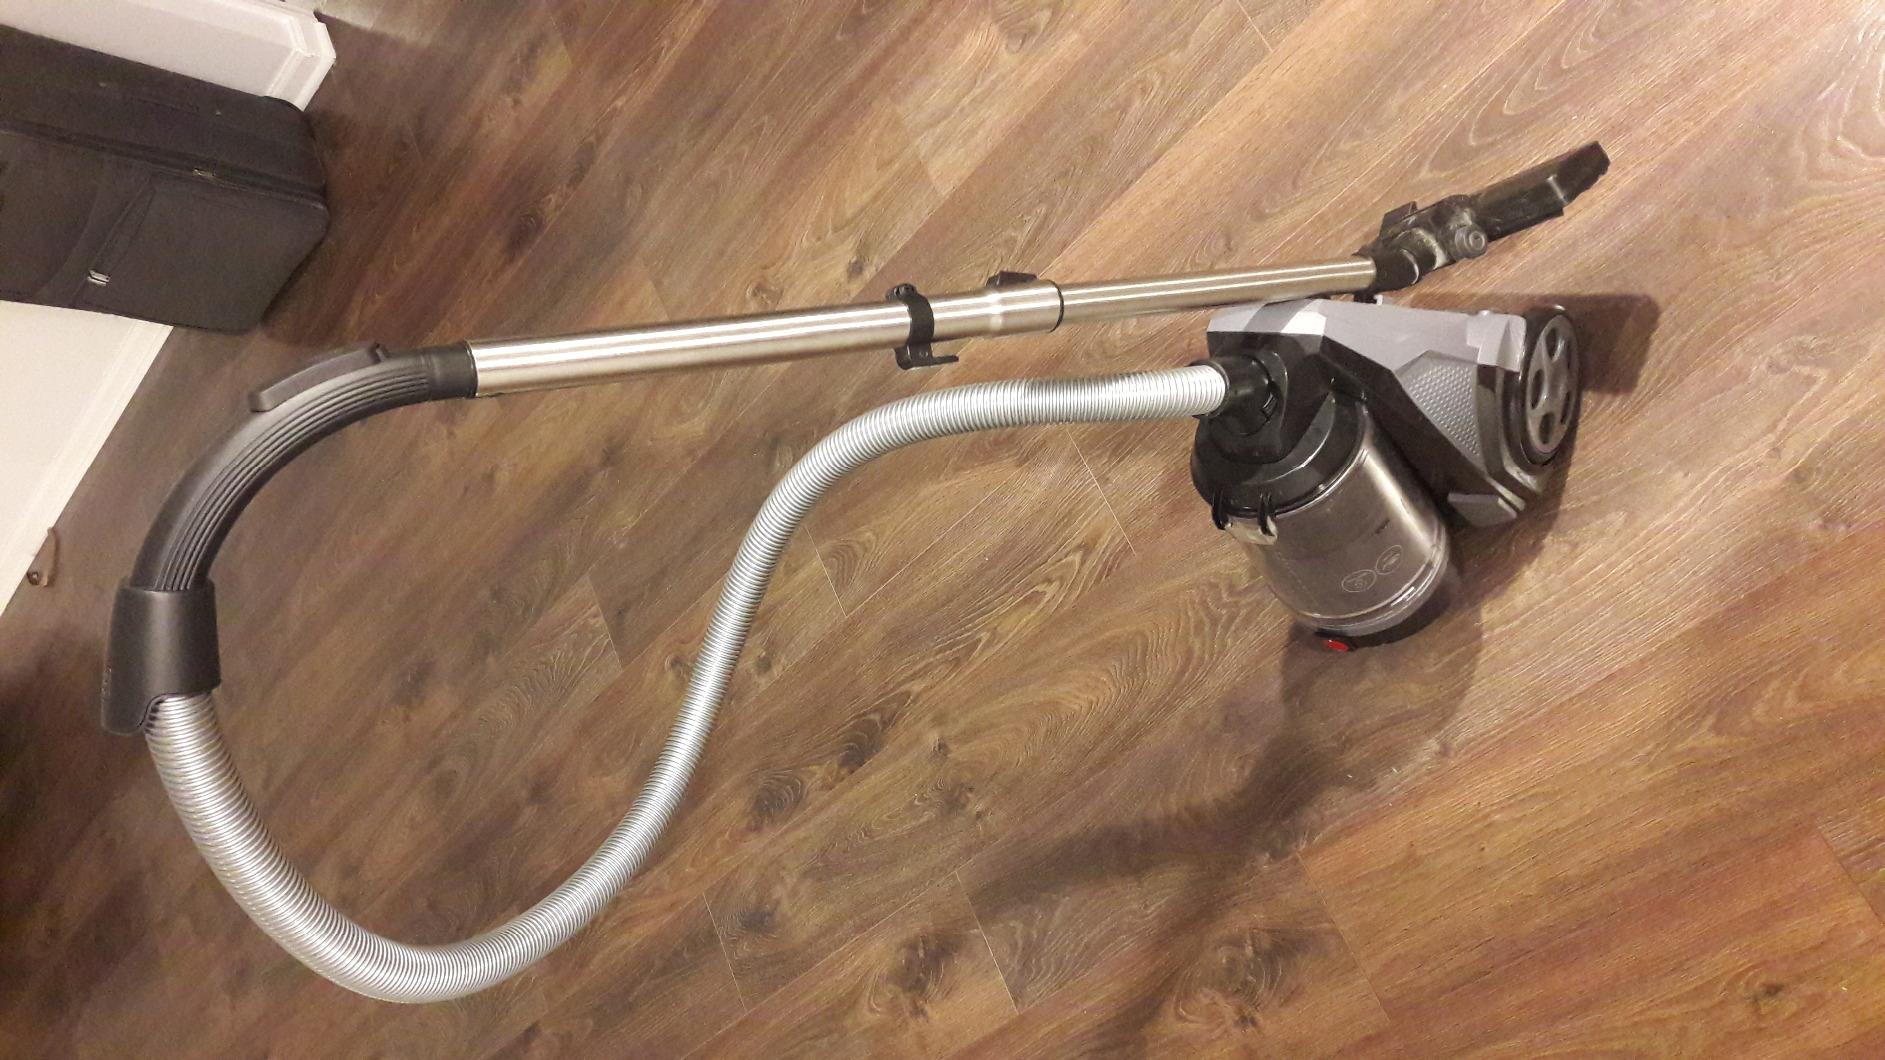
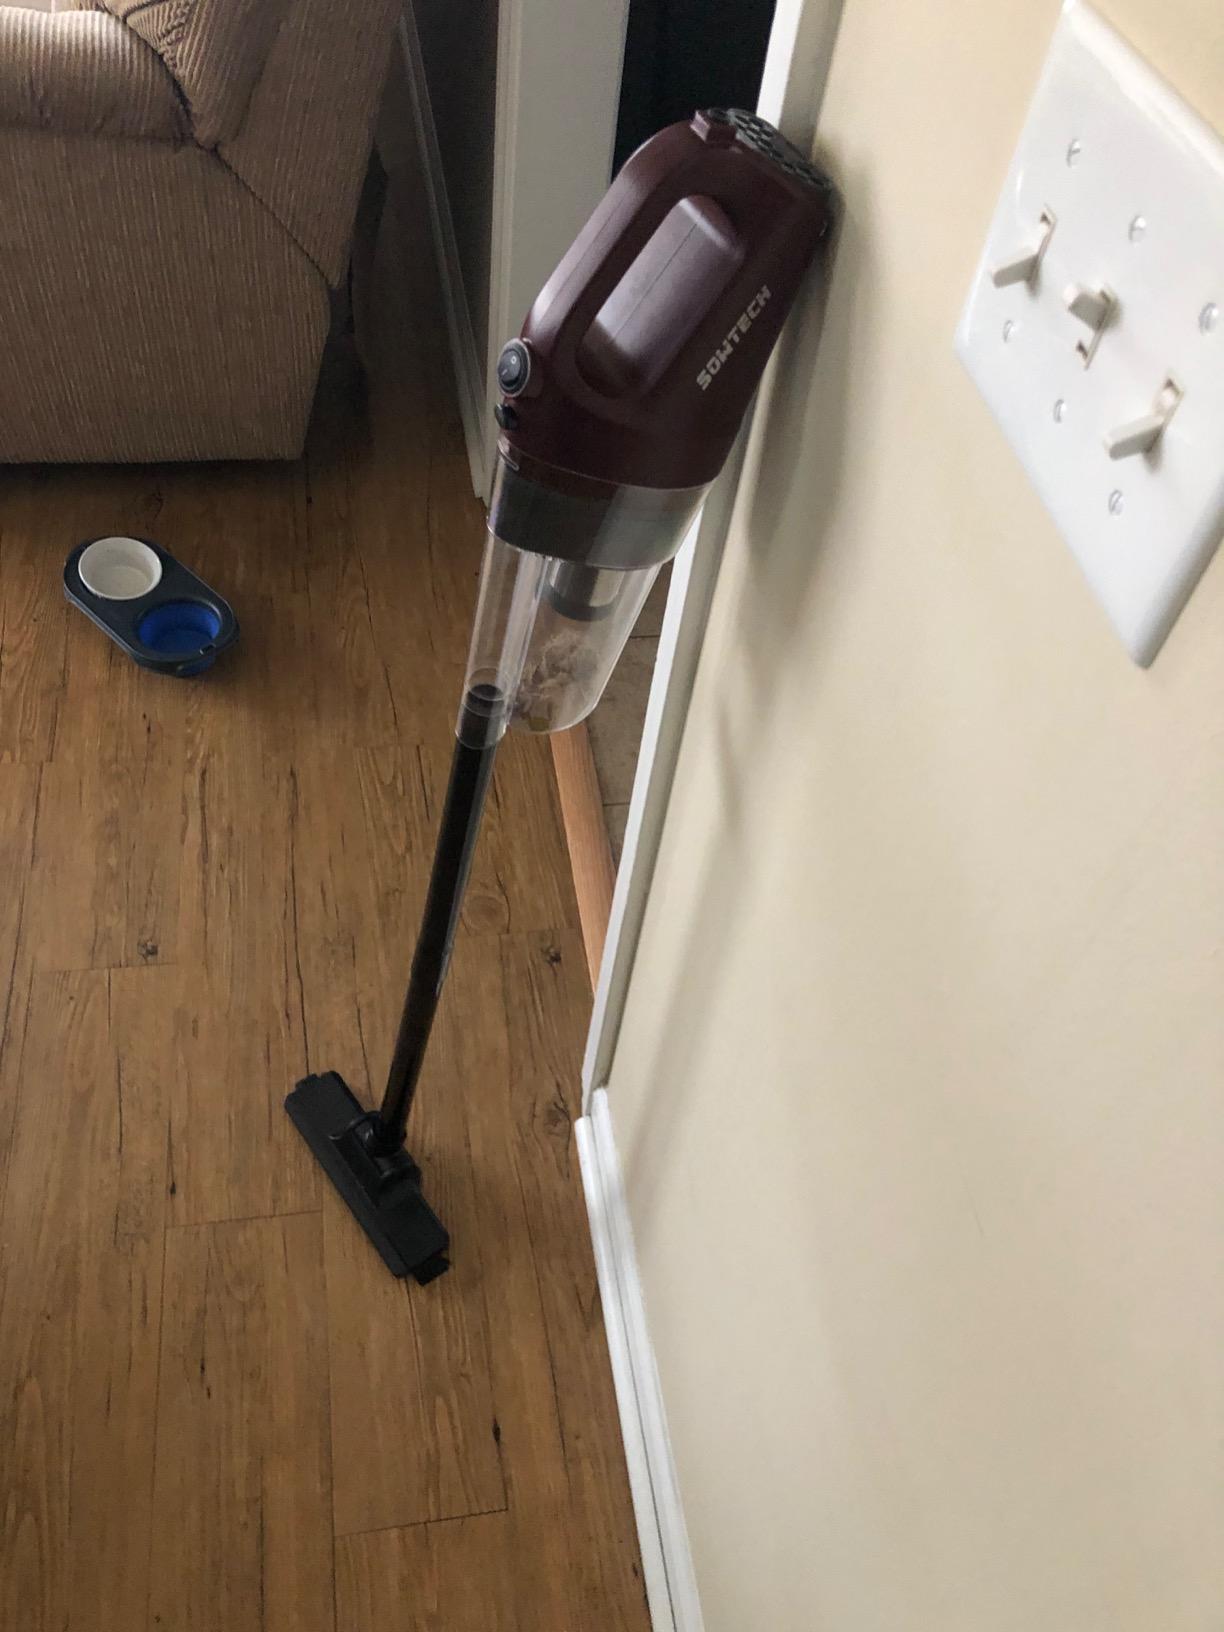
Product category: items_vacuum
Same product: no